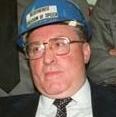
Age: 52